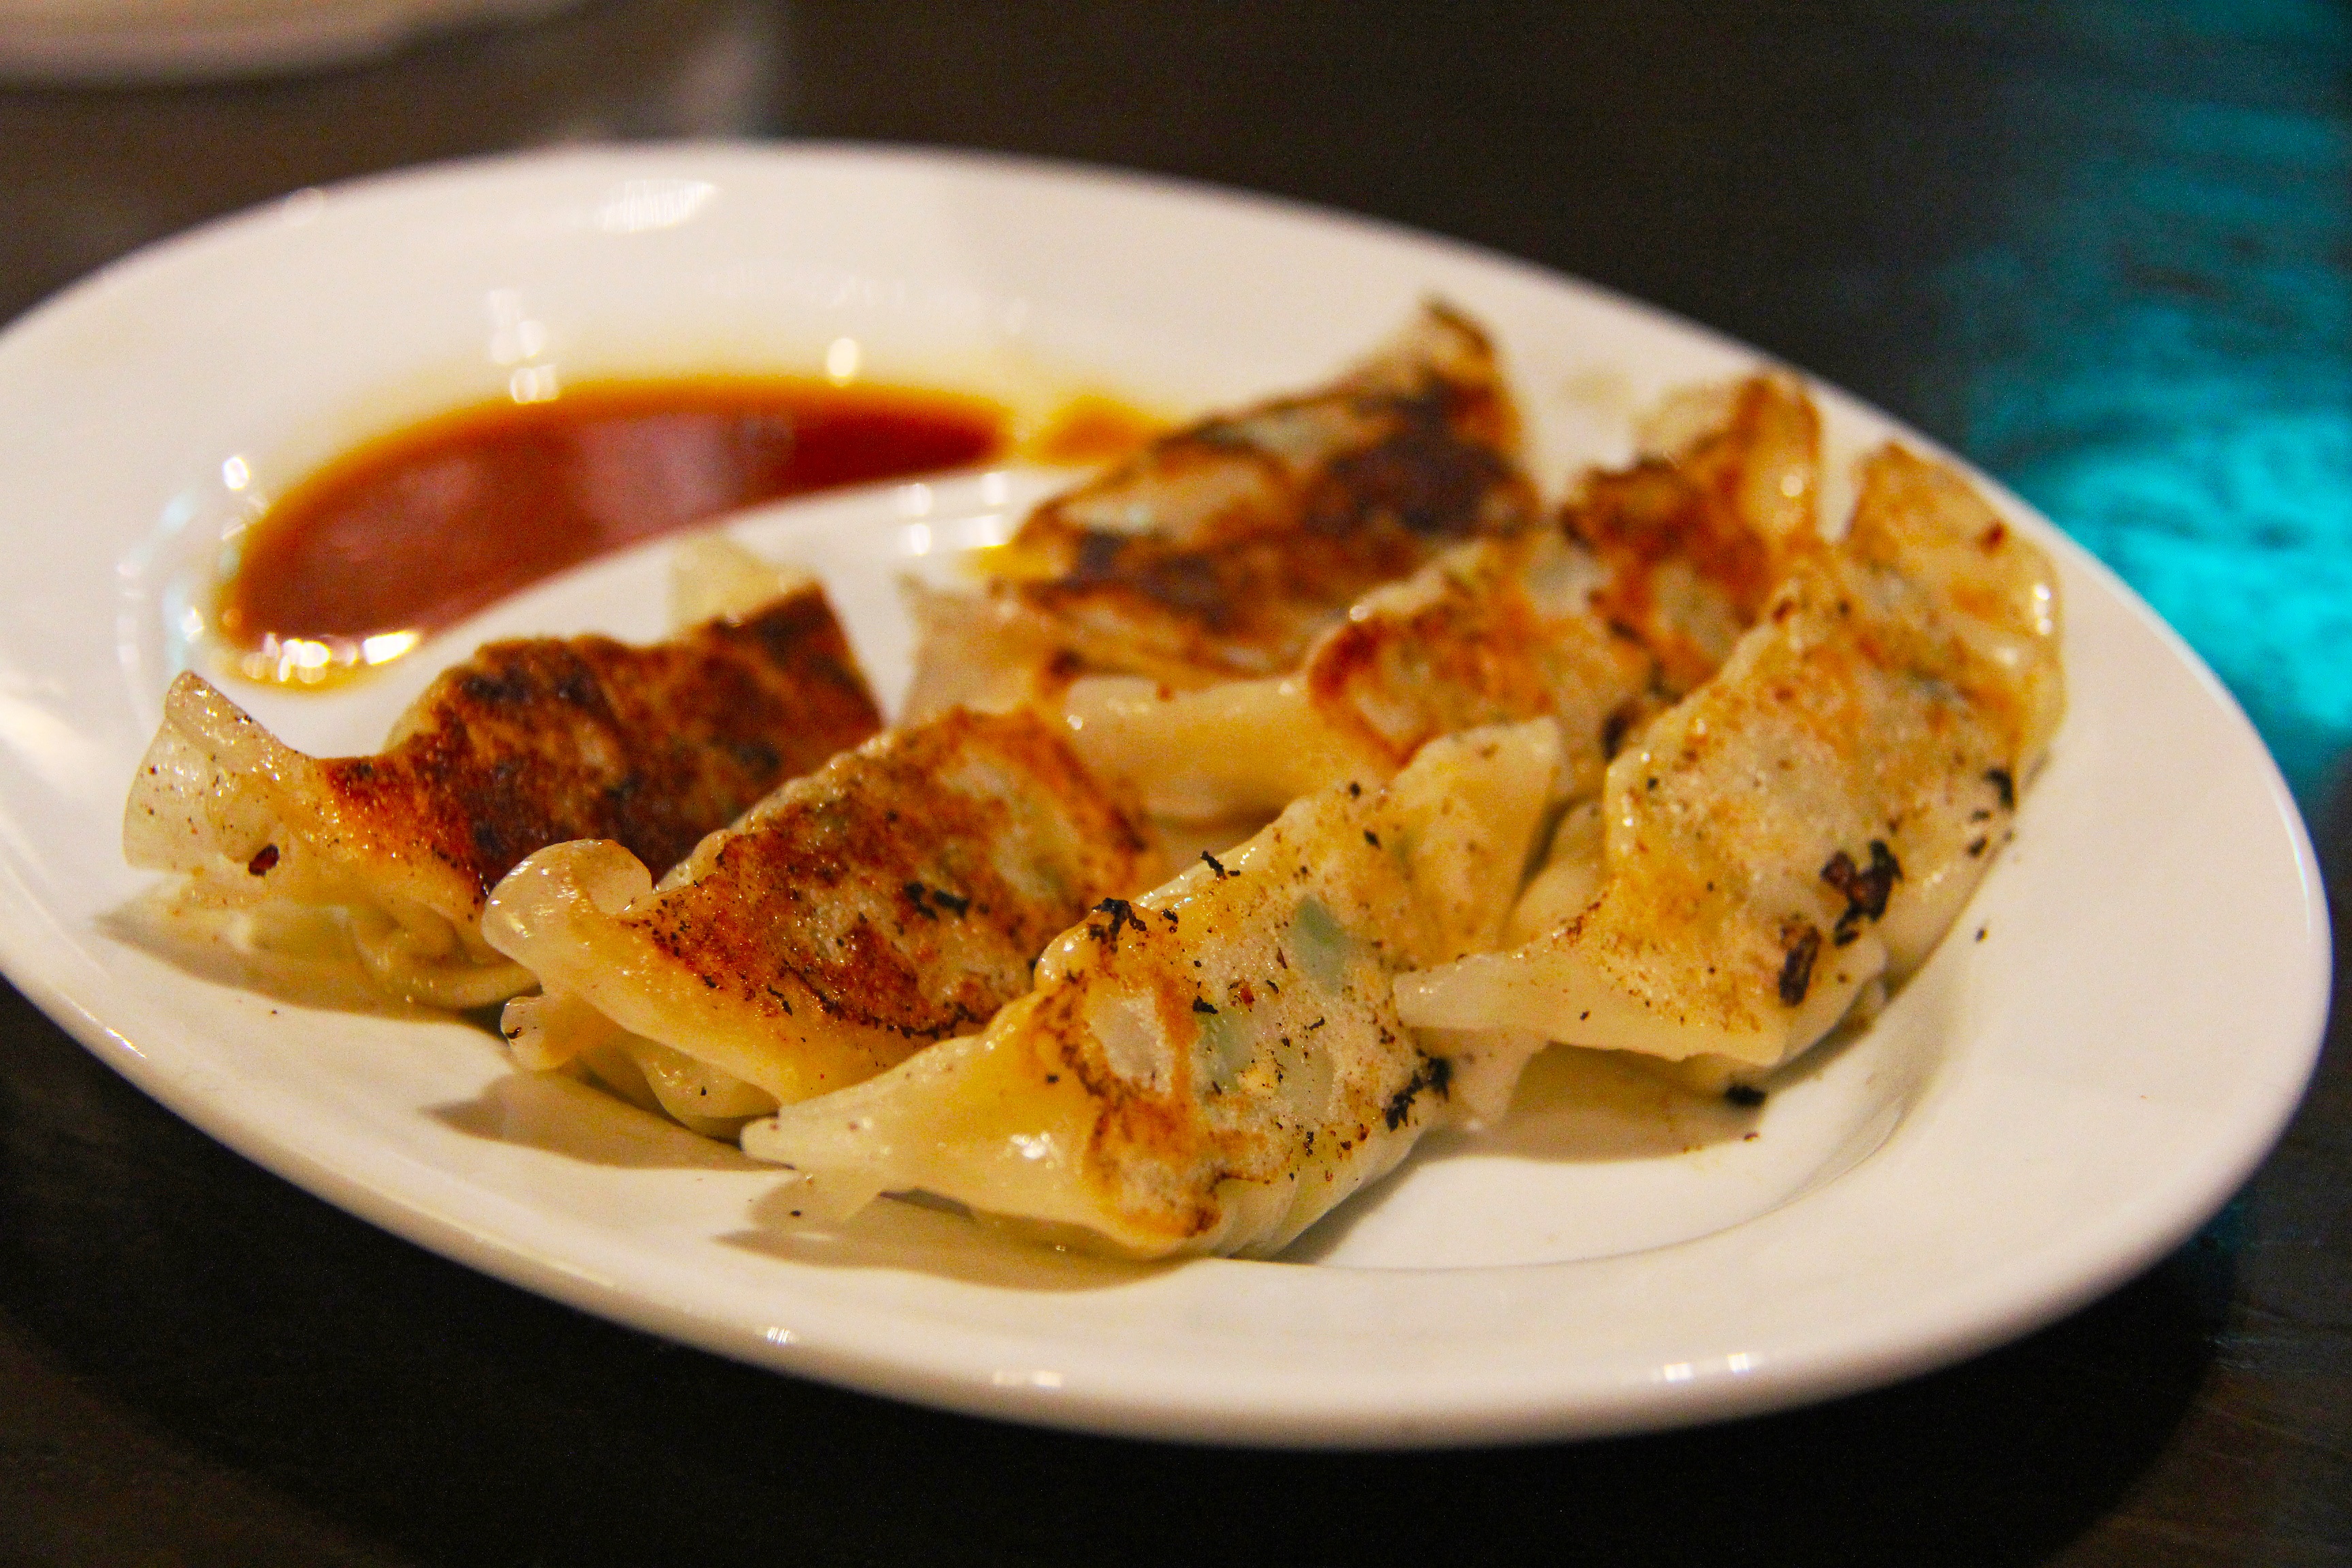
travel, asian, dish, meal, food, breakfast, japan, eat, meat, cuisine, delicious, rice, asian food, fried, dinner, dumpling, popular, flour, hokkaido, appetizer, side dish, sapporo, chinese food, jiaozi, mandu, japan dumpling